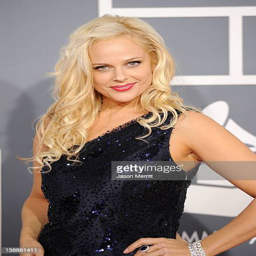
pop rock artist arrives at awards held